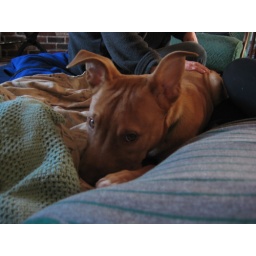
this dog lives in my cousin's house